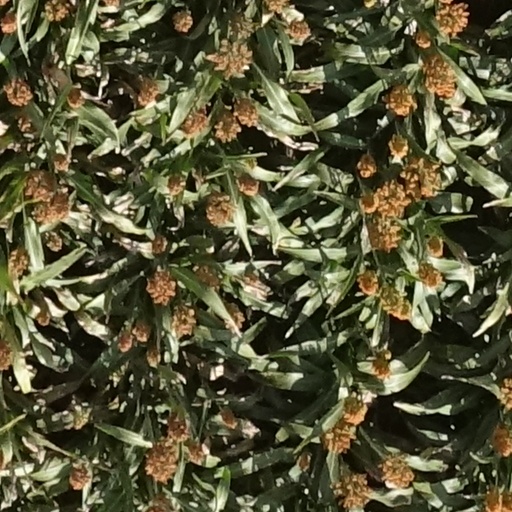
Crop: sorghum